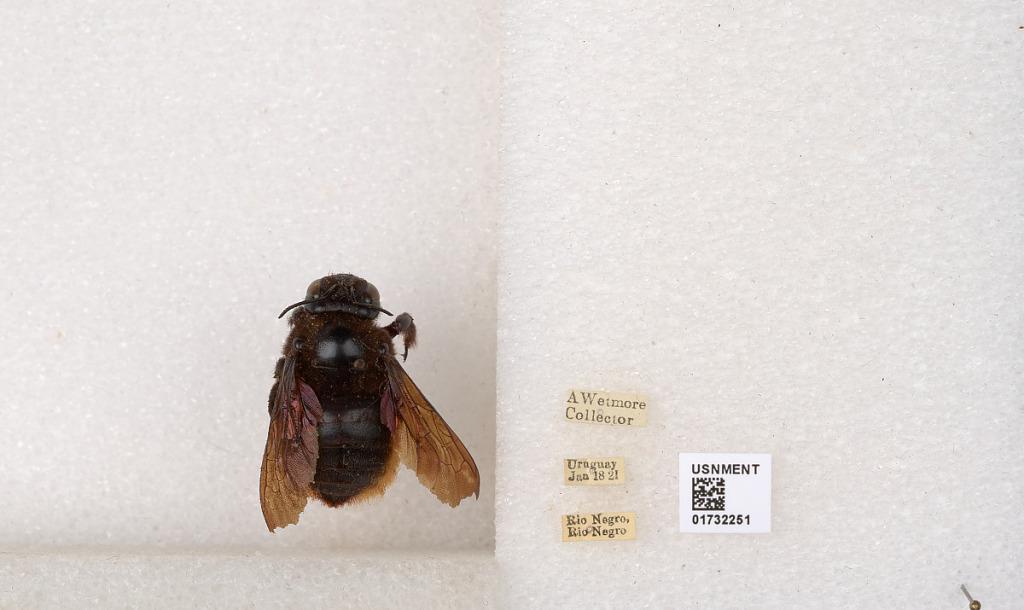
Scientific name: Xylocopa (Neoxylocopa) augusti Lepeletier
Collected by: A. Wetmore
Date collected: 1921-1-18
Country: Uruguay
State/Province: Departamento de Rio Negro
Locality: Rio Negro
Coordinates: -32.8735, -57.4852